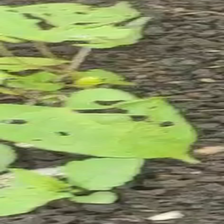
Weed species: Obscure_morning _glory(Ipomoea obscura)